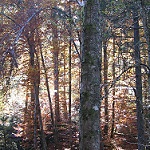
Scene: Outdoor